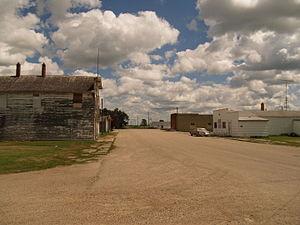
La ville américaine de Hamilton est située dans le comté de Pembina, dans l’État du Dakota du Nord. Lors du recensement de 2010, sa population s’élevait à 61 habitants.